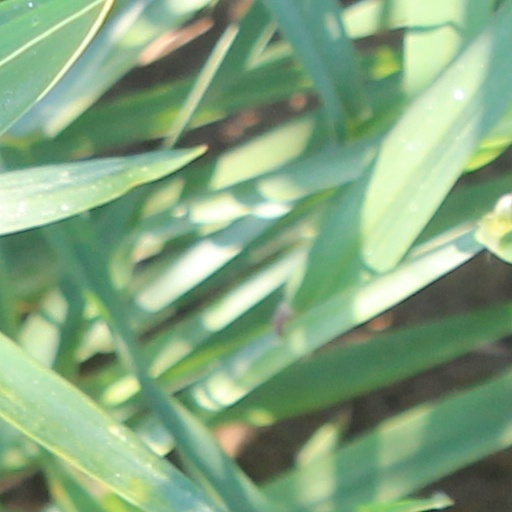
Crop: wheat